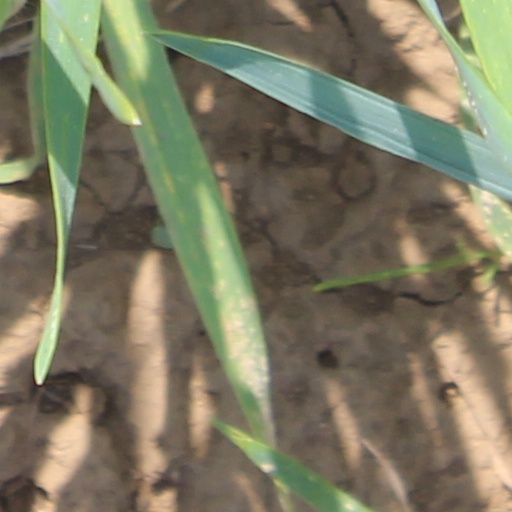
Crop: wheat